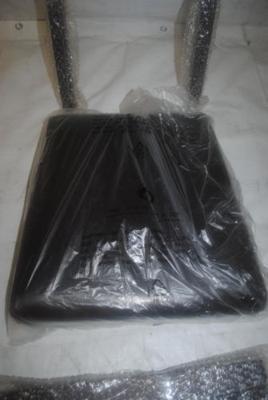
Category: chair